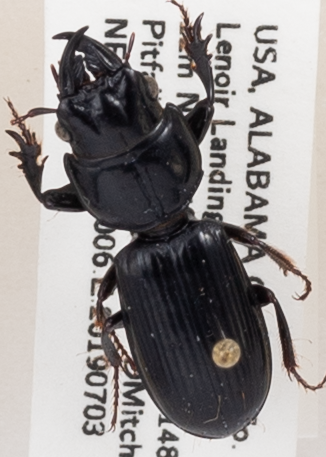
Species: Scarites subterraneus
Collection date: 2019-07-03
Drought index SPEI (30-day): -0.492
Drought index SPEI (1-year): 0.842
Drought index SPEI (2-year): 0.842